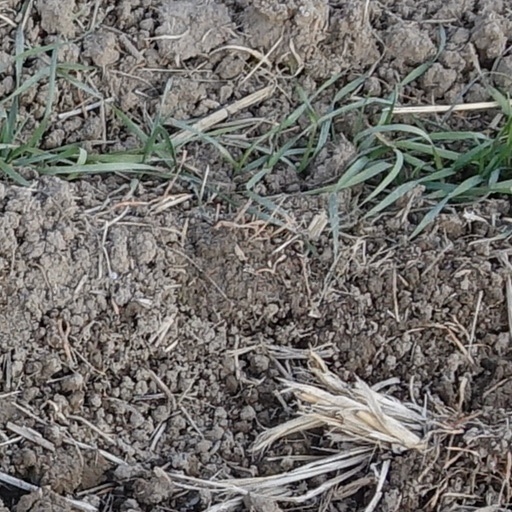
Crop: wheat